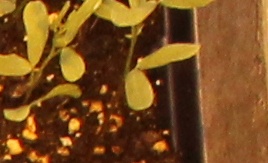
Label: Lentil